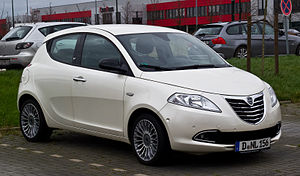
Lancia Ypsilon (2011)
Lancia Ypsilon Platinum (2011−)
Lancia Ypsilon, i nogle lande kaldet Lancia New Ypsilon, er en minibil fra den italienske bilfabrikant Lancia.